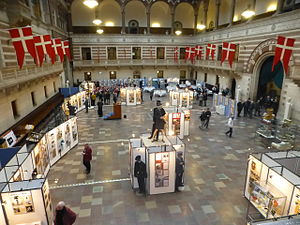
Sporvejshistorisk Selskab / Historie / Nyere tid
Udstillingen på Københavns Rådhus ved 50 års jubilæet i 2015.
Sporvejshistorisk Selskab er en dansk forening, der blev stiftet den 8. februar 1965. Foreningen har til formål at samle mennesker, der interesserer sig for kollektiv bytrafik og at udbrede kendskabet til den. Som navnet antyder fokuseres der især på sporvogne, men også busser fylder en del. Foreningen er erklæret upolitisk.